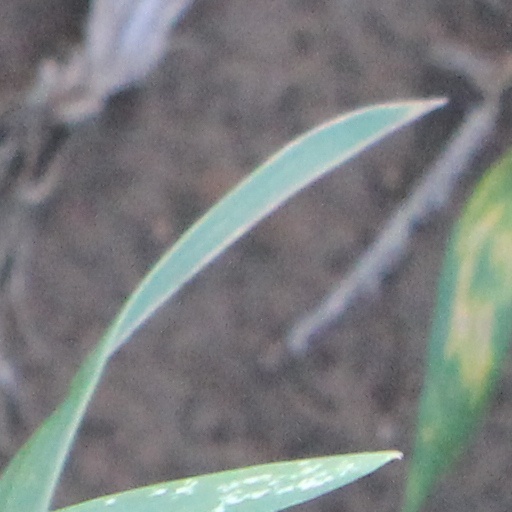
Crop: wheat